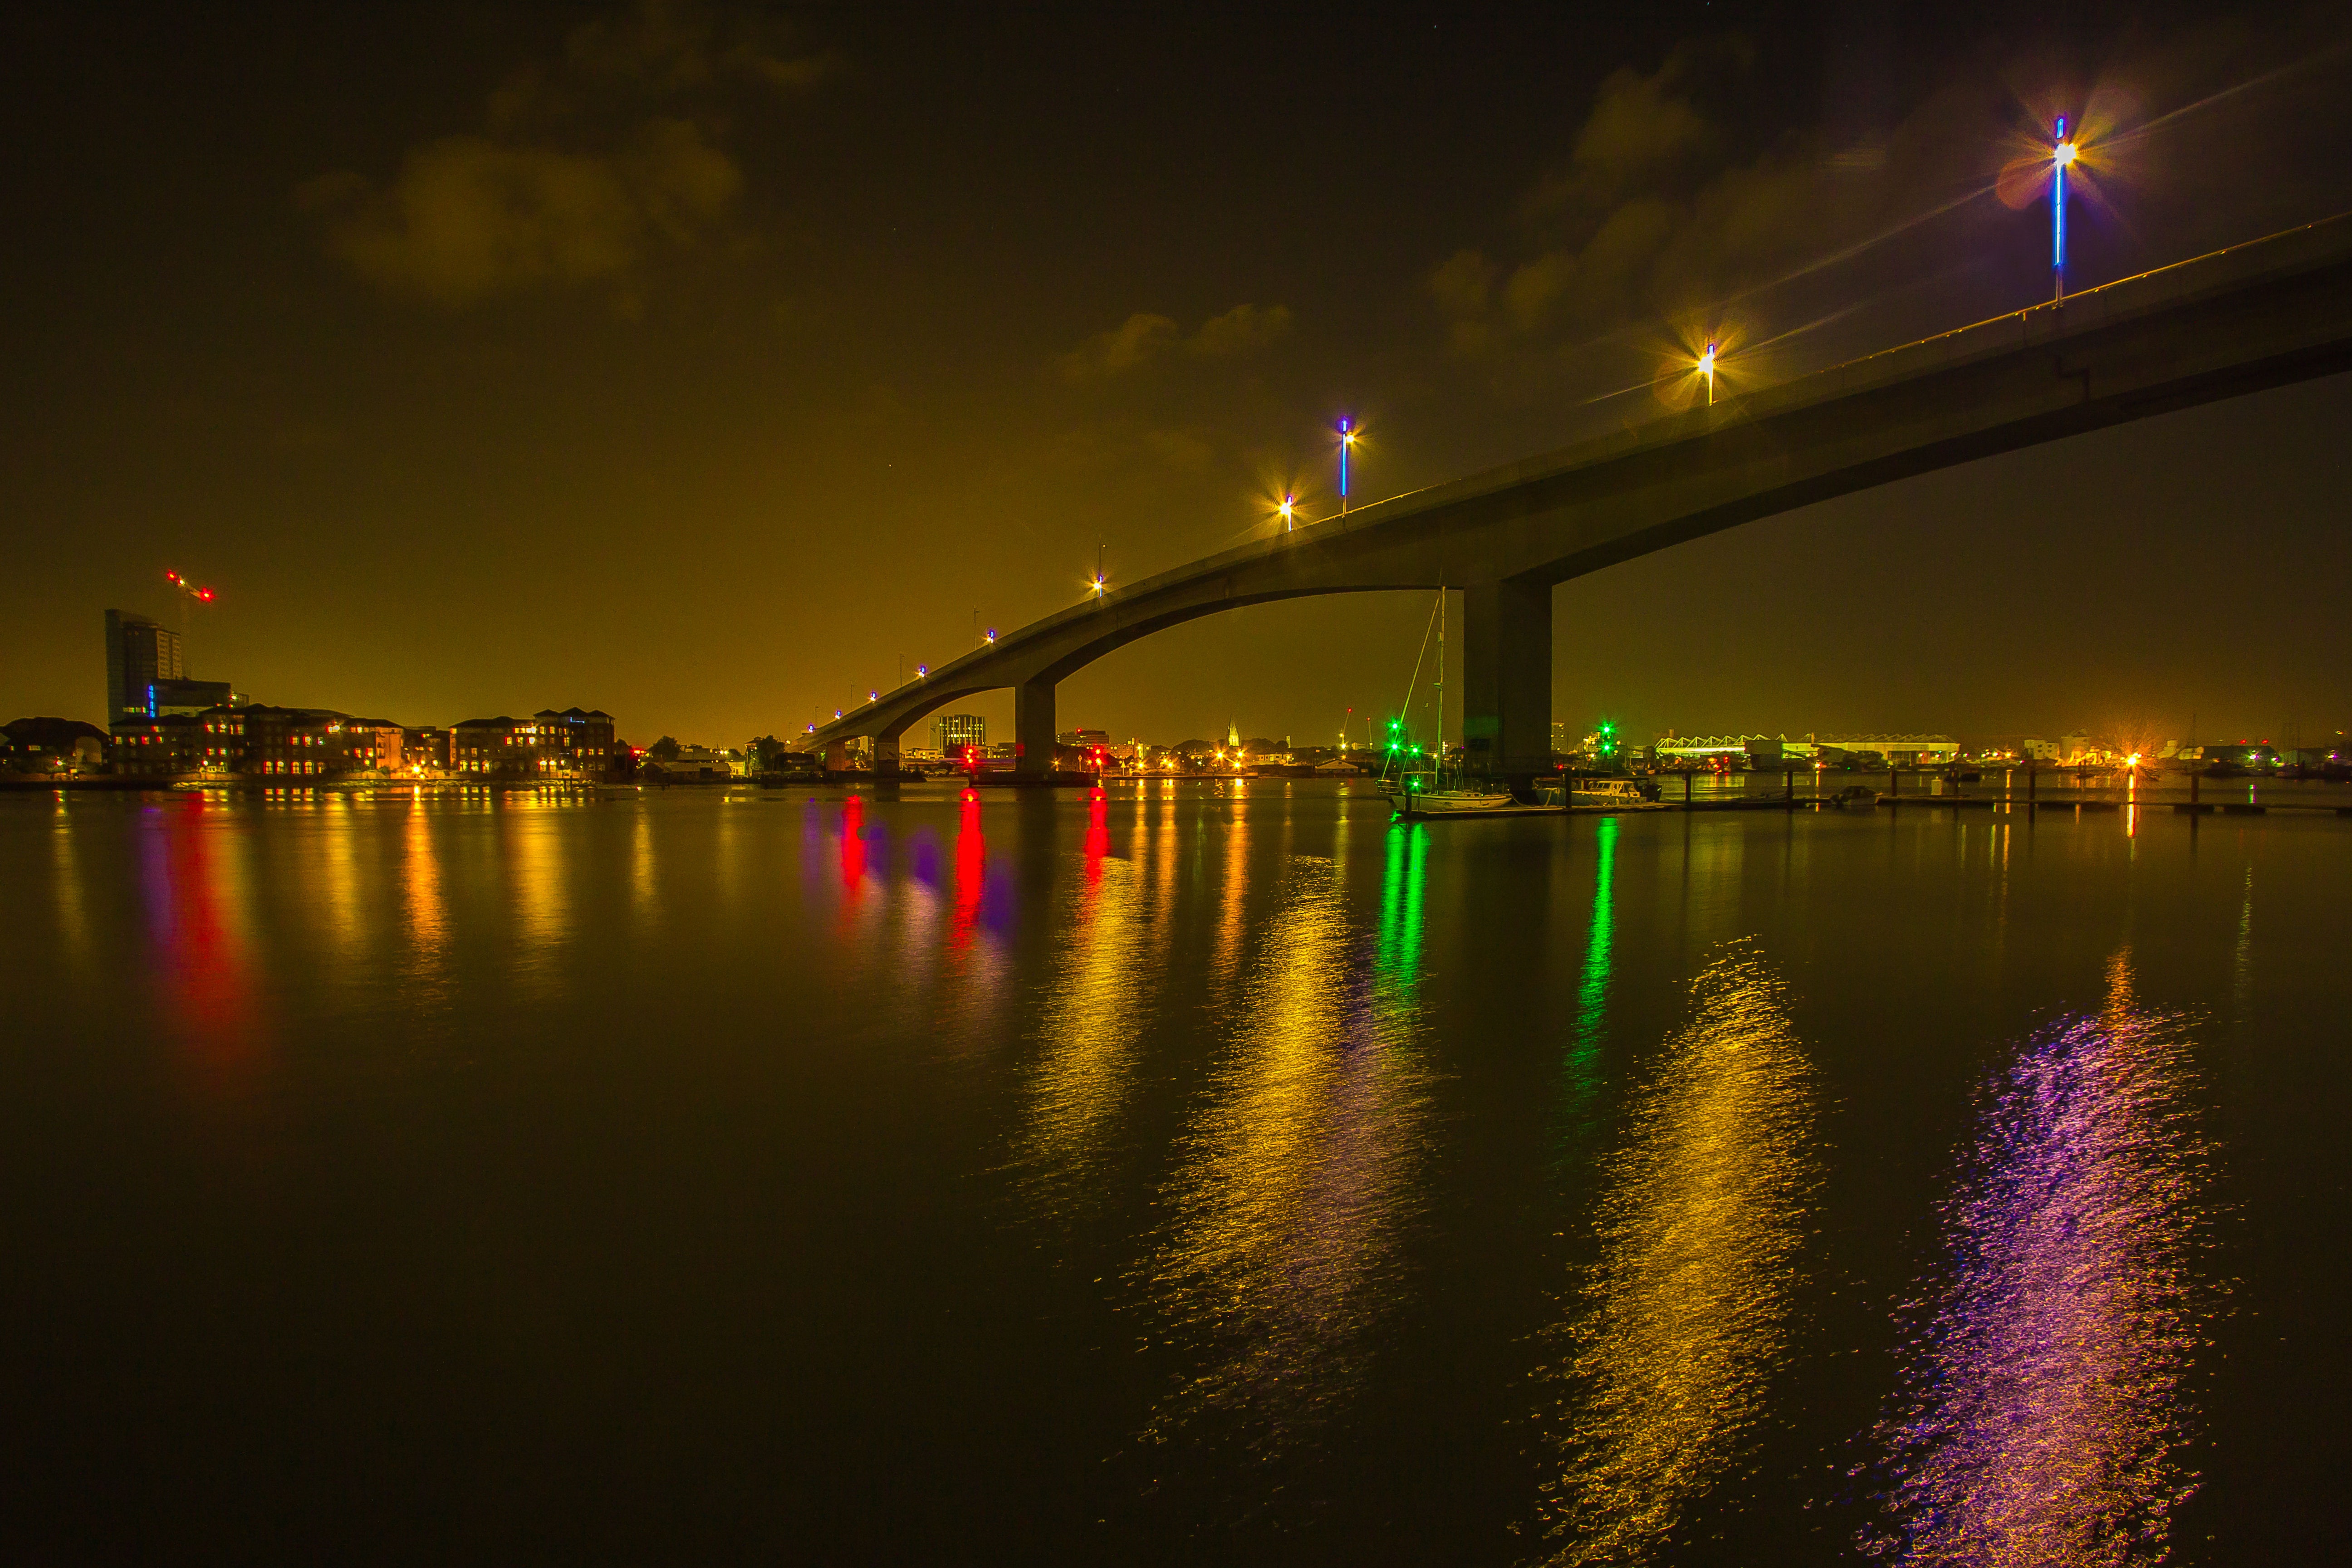
light, sunrise, bridge, night, morning, dawn, cityscape, dusk, evening, reflection, darkness, lighting, southampton